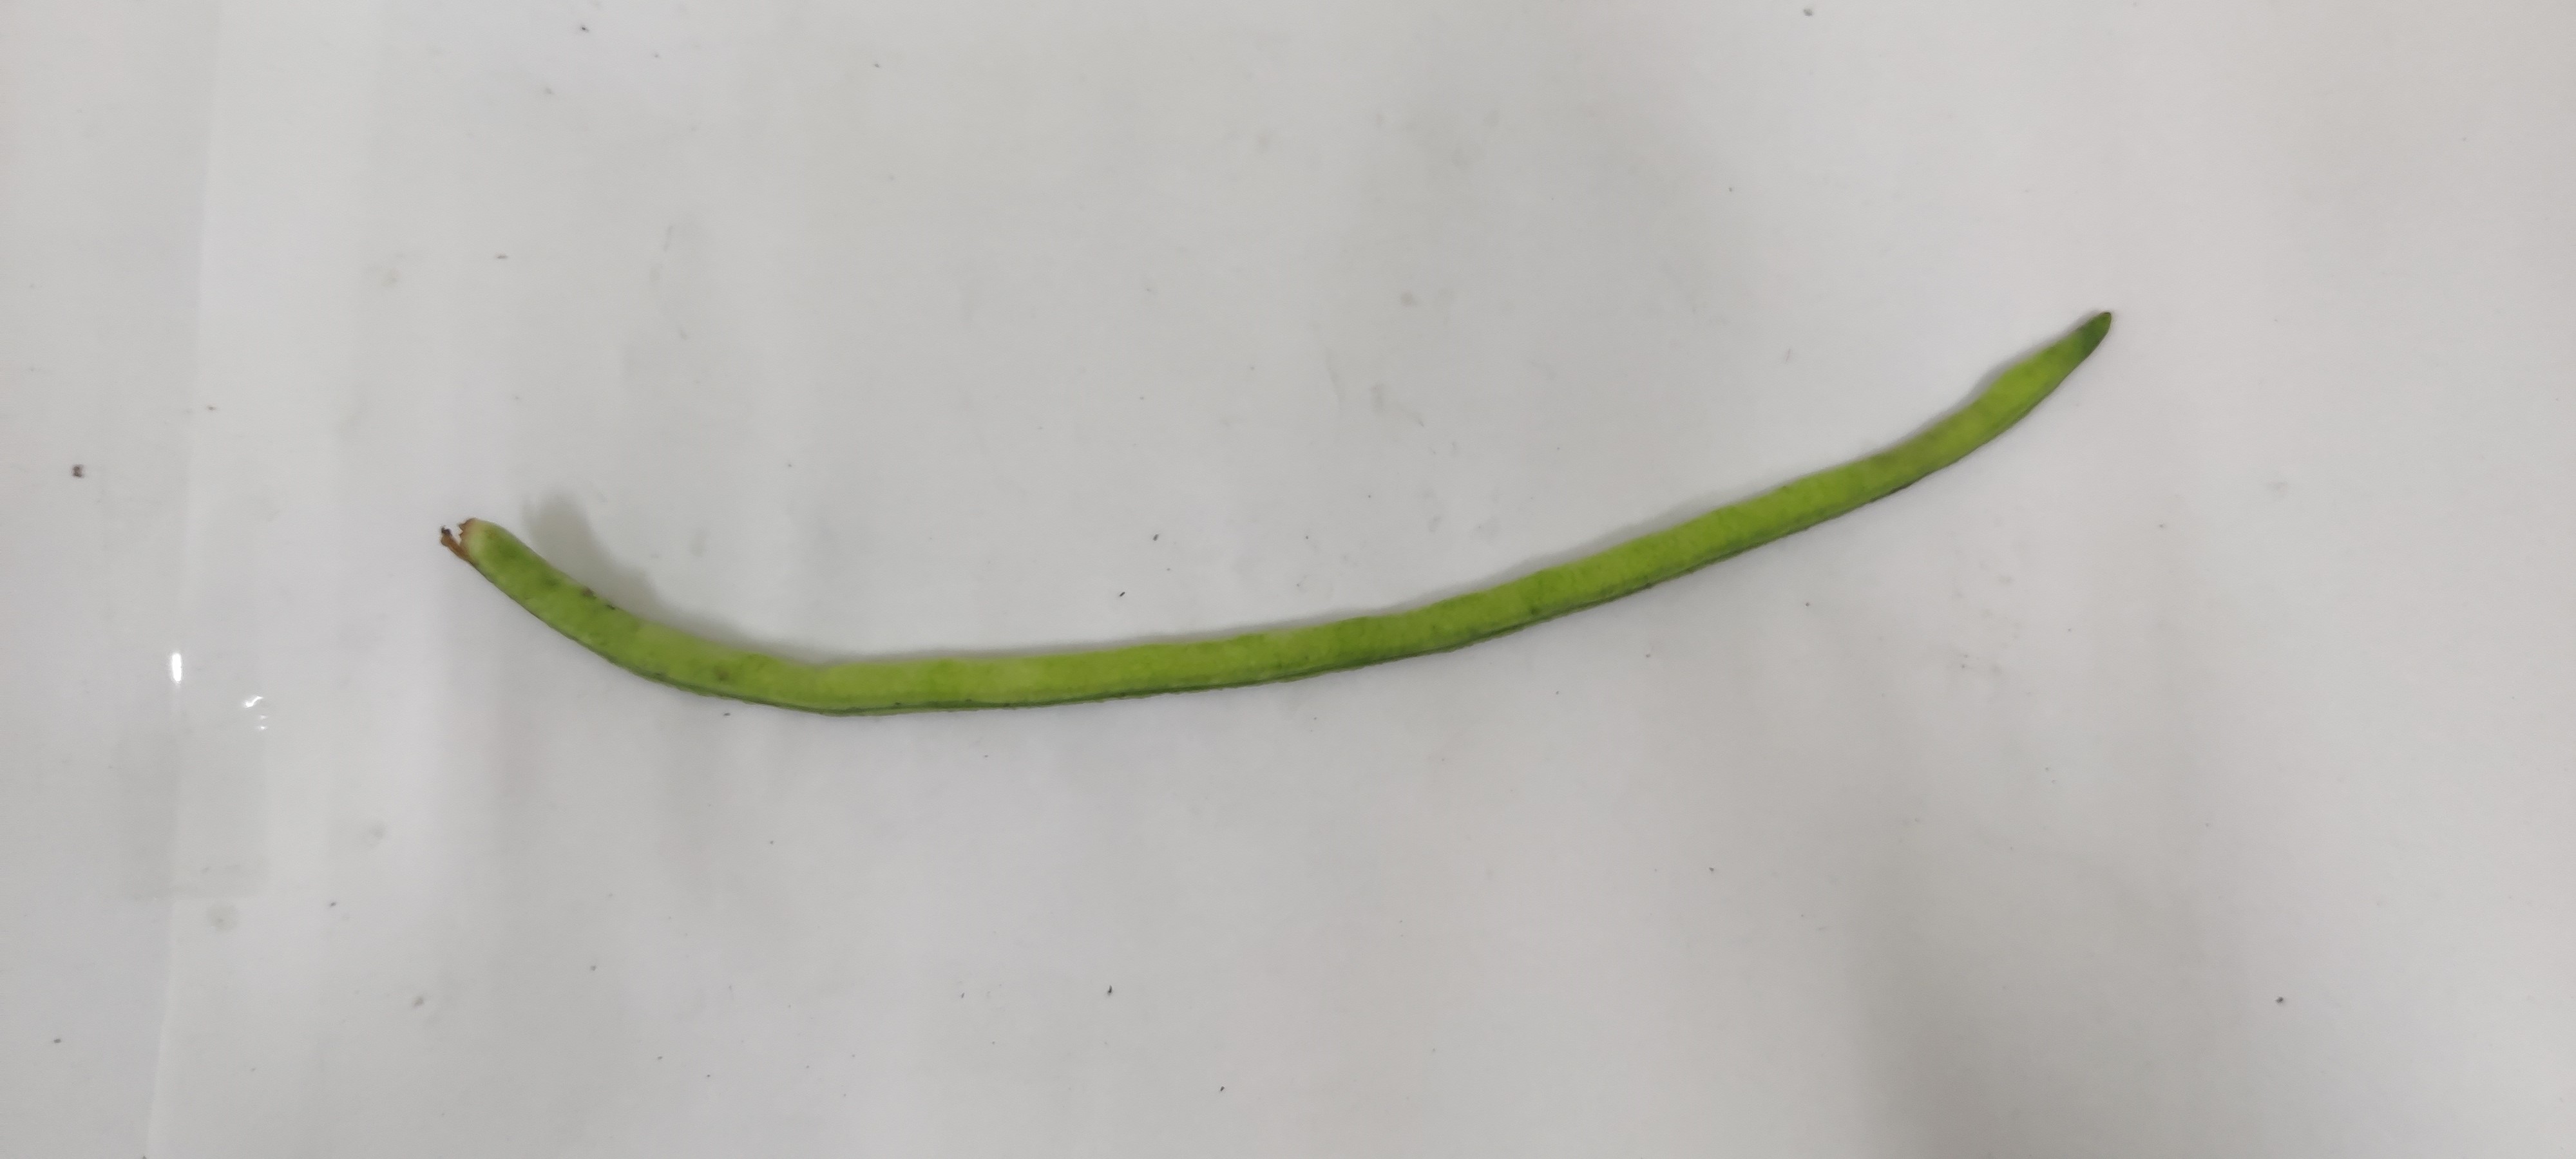
Crop: Cowpea
Condition: Fresh